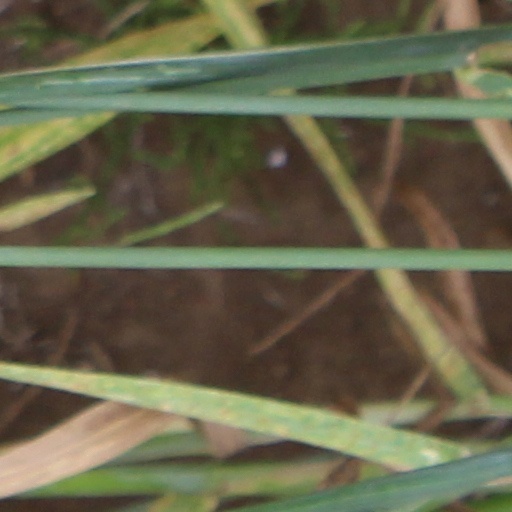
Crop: wheat